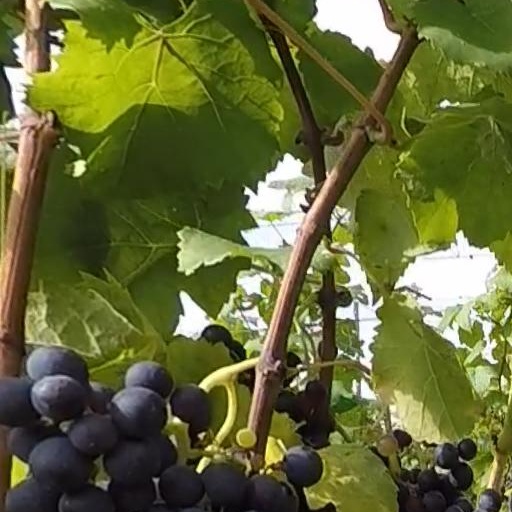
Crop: grape